Kom Glacier

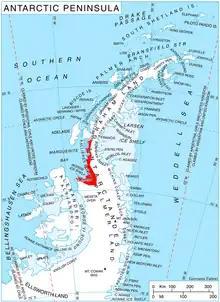
Location of Fallières Coast on the Antarctic Peninsula.

Kom Glacier is the 10 km long and 8 km wide glacier on the west side of Hemimont Plateau, Fallières Coast in Graham Land, Antarctica. It is situated south of Forbes Glacier and north of Swithinbank Glacier, drains westwards between Mercury Ridge and Zhefarovich Crag, and flows into Square Bay next north of Swithinbank Glacier.